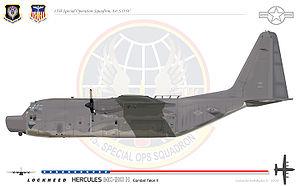
MC 130H US Air Force 15th Special Operation Squadron
Le Lockheed C-130 Hercules est un avion de transport militaire conçu par les États-Unis au début des années 1950. Il a rencontré un succès remarquable avec plus de 2 200 exemplaires construits pour une cinquantaine de pays utilisateurs, et reste en 2019 encore largement utilisé, et toujours produit dans des versions améliorées.